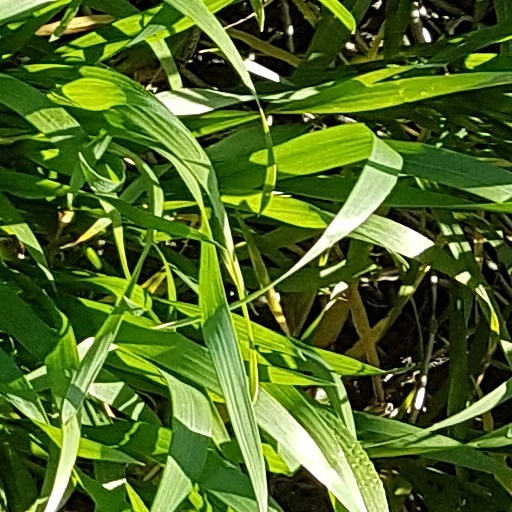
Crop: wheat